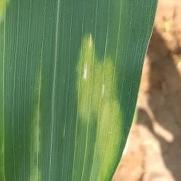
Crop: Maize
Condition: stripe-d